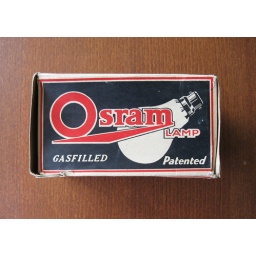
sram lamp box made by GEC, c1930